Defense Intelligence Agency

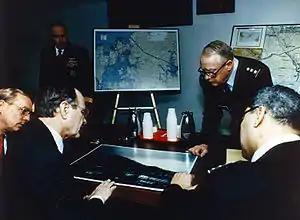
President George H. W. Bush being briefed by DIA during the US invasion of Panama

By the 1980s, DIA had transformed into a fully integrated national-level intelligence agency. Its 1981 flagship publication "Soviet Military Power", the most comprehensive overview of Soviet military strength and capabilities at the time, was met with wide acclaim; SMP continued to be produced by DIA as a serialized publication roughly over the next decade. In 1983, in order to research the flow of technology to the Soviet Union, the Reagan Administration created Project Socrates within the agency. Over the following years Project Socrates's scope broadened to include monitoring of foreign advanced technology as a whole. Project Socrates ended in 1990 with Michael Sekora, the project's director, leaving in protest when the Bush Administration reduced funding.